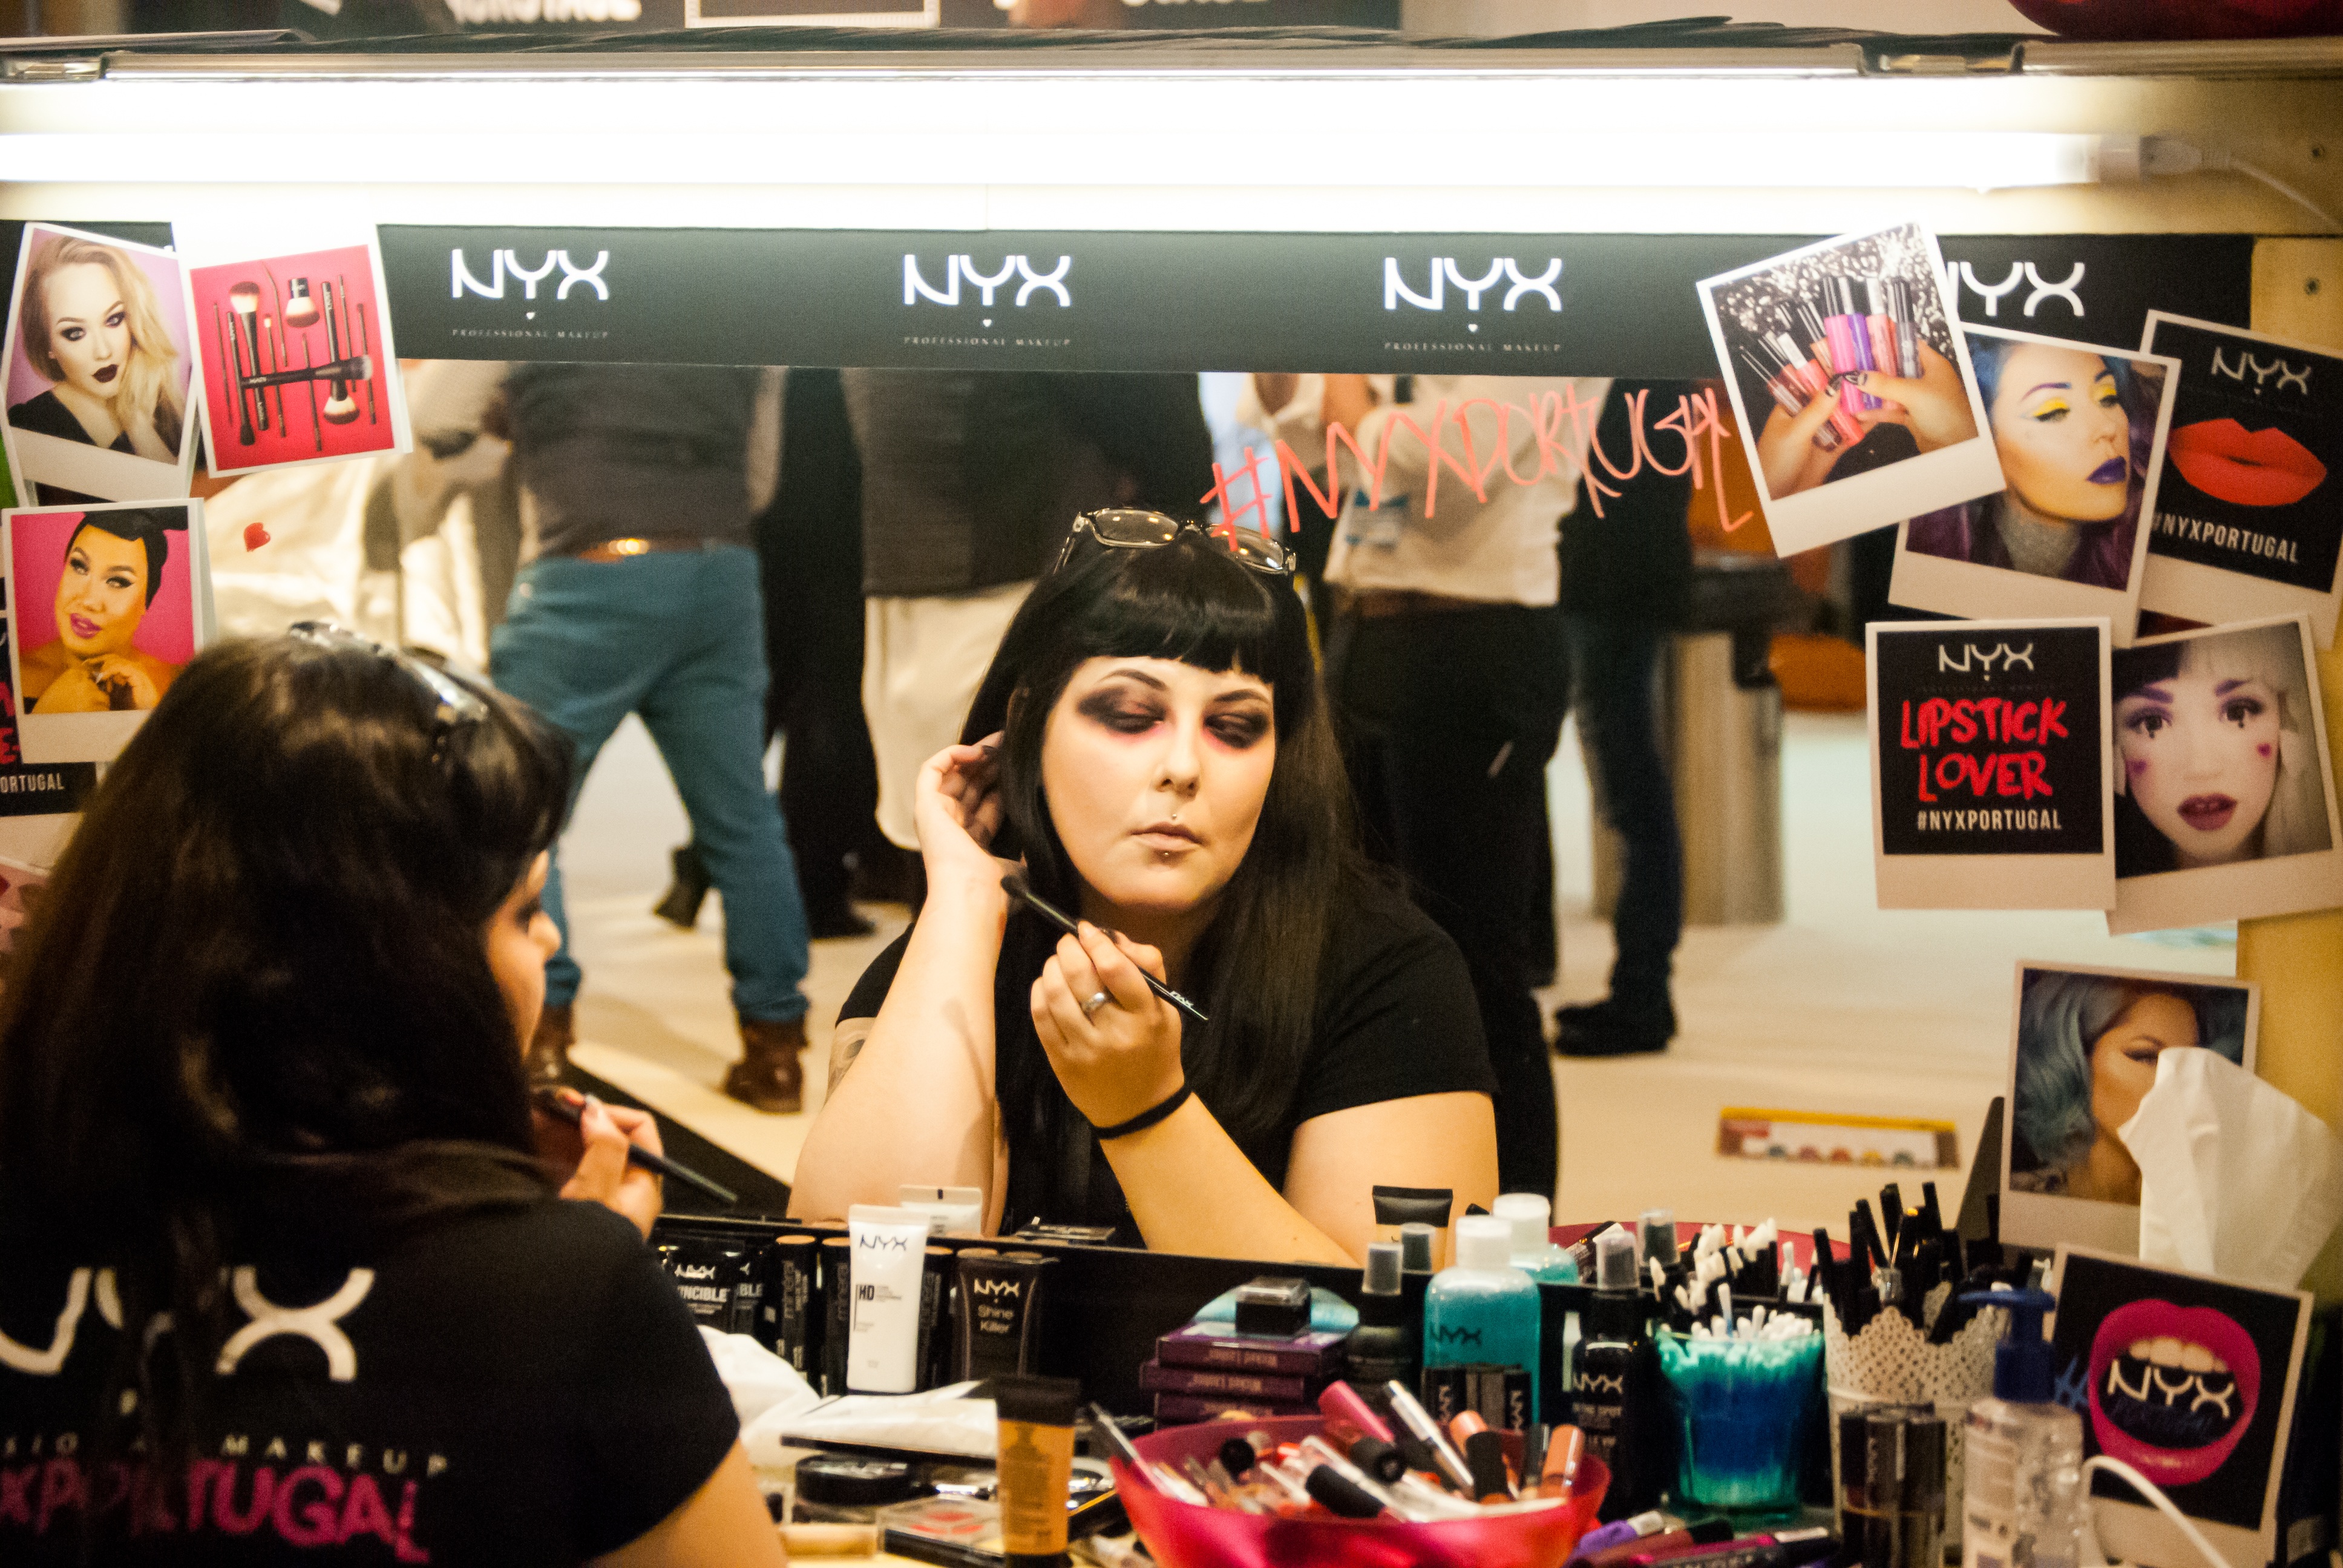
woman, model, product, mirror, cosmetics, expocosm tica